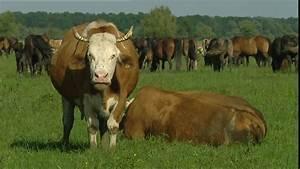
cow